Belarusians in Poland

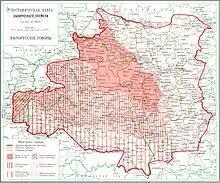
Belarusians, 1903

Poland first acquired a Ruthenian (predominant ancestors of modern Belarusians) minority in the 16th century, when after the Union of Lublin in 1569 Poland gained control over some of eastern territories formerly belonging to the Grand Duchy of Lithuania. Poland retained control over that region until the partitions of Poland in the late 18th century. In time, the Belarusian culture and nationality started to develop in that region, but also increasing number of people became Polonized. Later influences, particularly Lithuanization and Russification, further contributed to the blurry ethnic border and resulted in a region with many territories with significant minority of one culture or another.